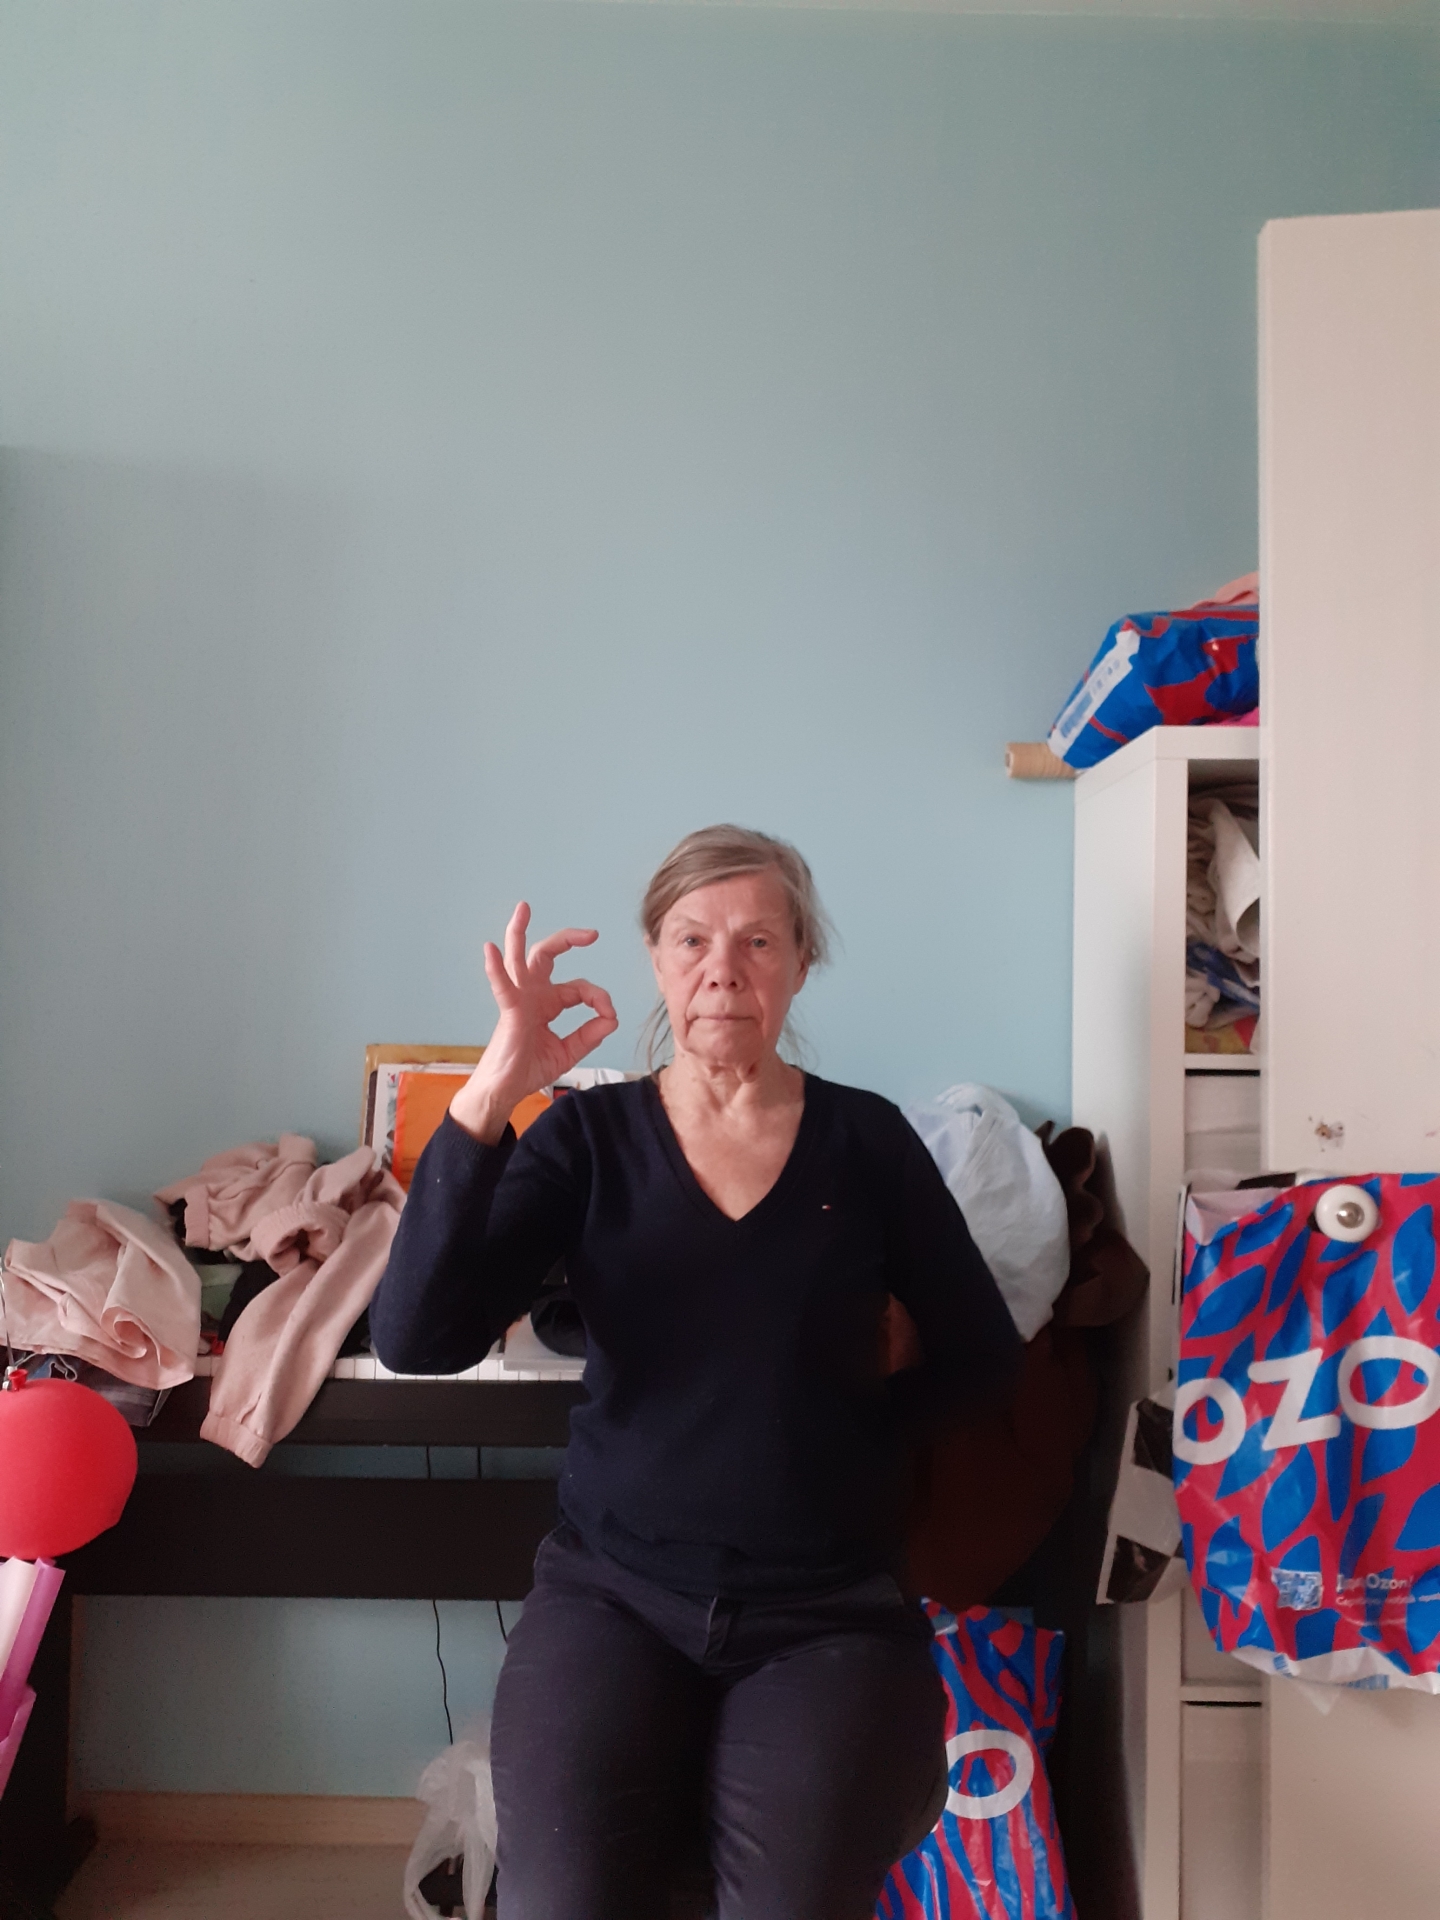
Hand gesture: ok